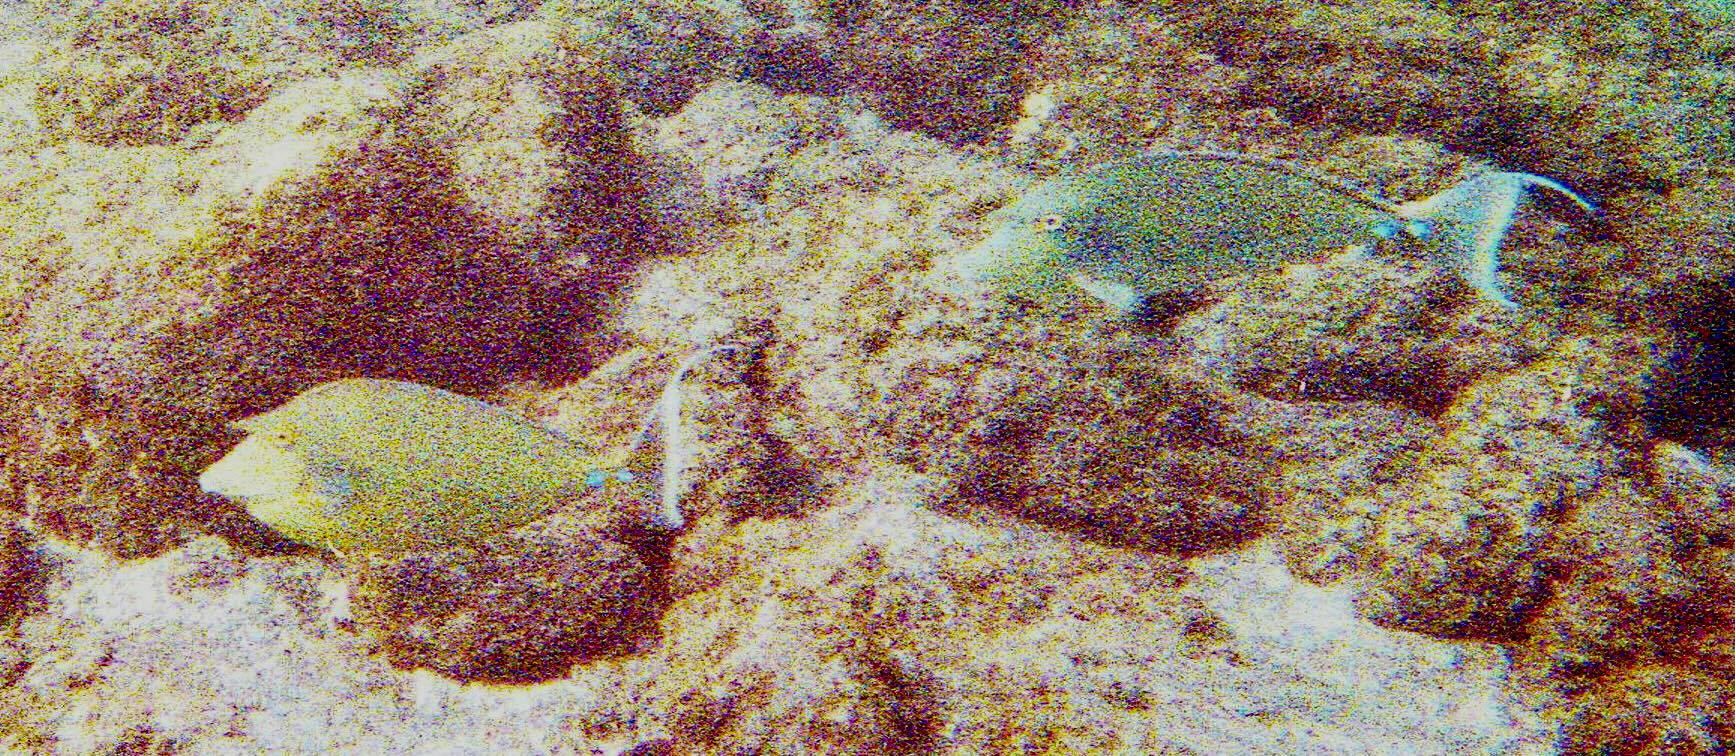
Naso unicornis (Bluespine Unicornfish)